Tomorrow Never Knows

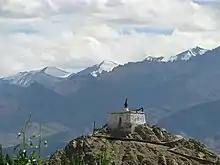
A small "gompa" (Tibetan Buddhist monastery) in Ladakh. Lennon sought to capture the mood of Tibetan monks chanting from a mountaintop.

Further to their approach when recording "Rubber Soul" late the previous year, the Beatles and Martin embraced the idea of the recording studio as an instrument on "Revolver", particularly "Tomorrow Never Knows". As Lennon hated doing a second take to double his vocals, Ken Townsend, the studio's technical manager, developed an alternative form of double-tracking called artificial double tracking (ADT) system, taking the signal from the sync head of one tape machine and delaying it slightly through a second tape machine. The two tape machines used were not driven by mains electricity, but from a separate generator which put out a particular frequency, the same for both, thereby keeping them locked together. By altering the speed and frequencies, he could create various effects, which the Beatles used throughout the recording of "Revolver". Lennon's vocal is double-tracked on the first three verses of the song: the effect of the Leslie cabinet can be heard after the (backwards) guitar solo.